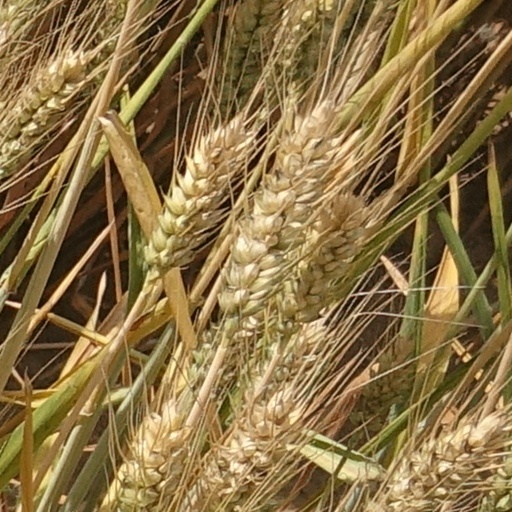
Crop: wheat